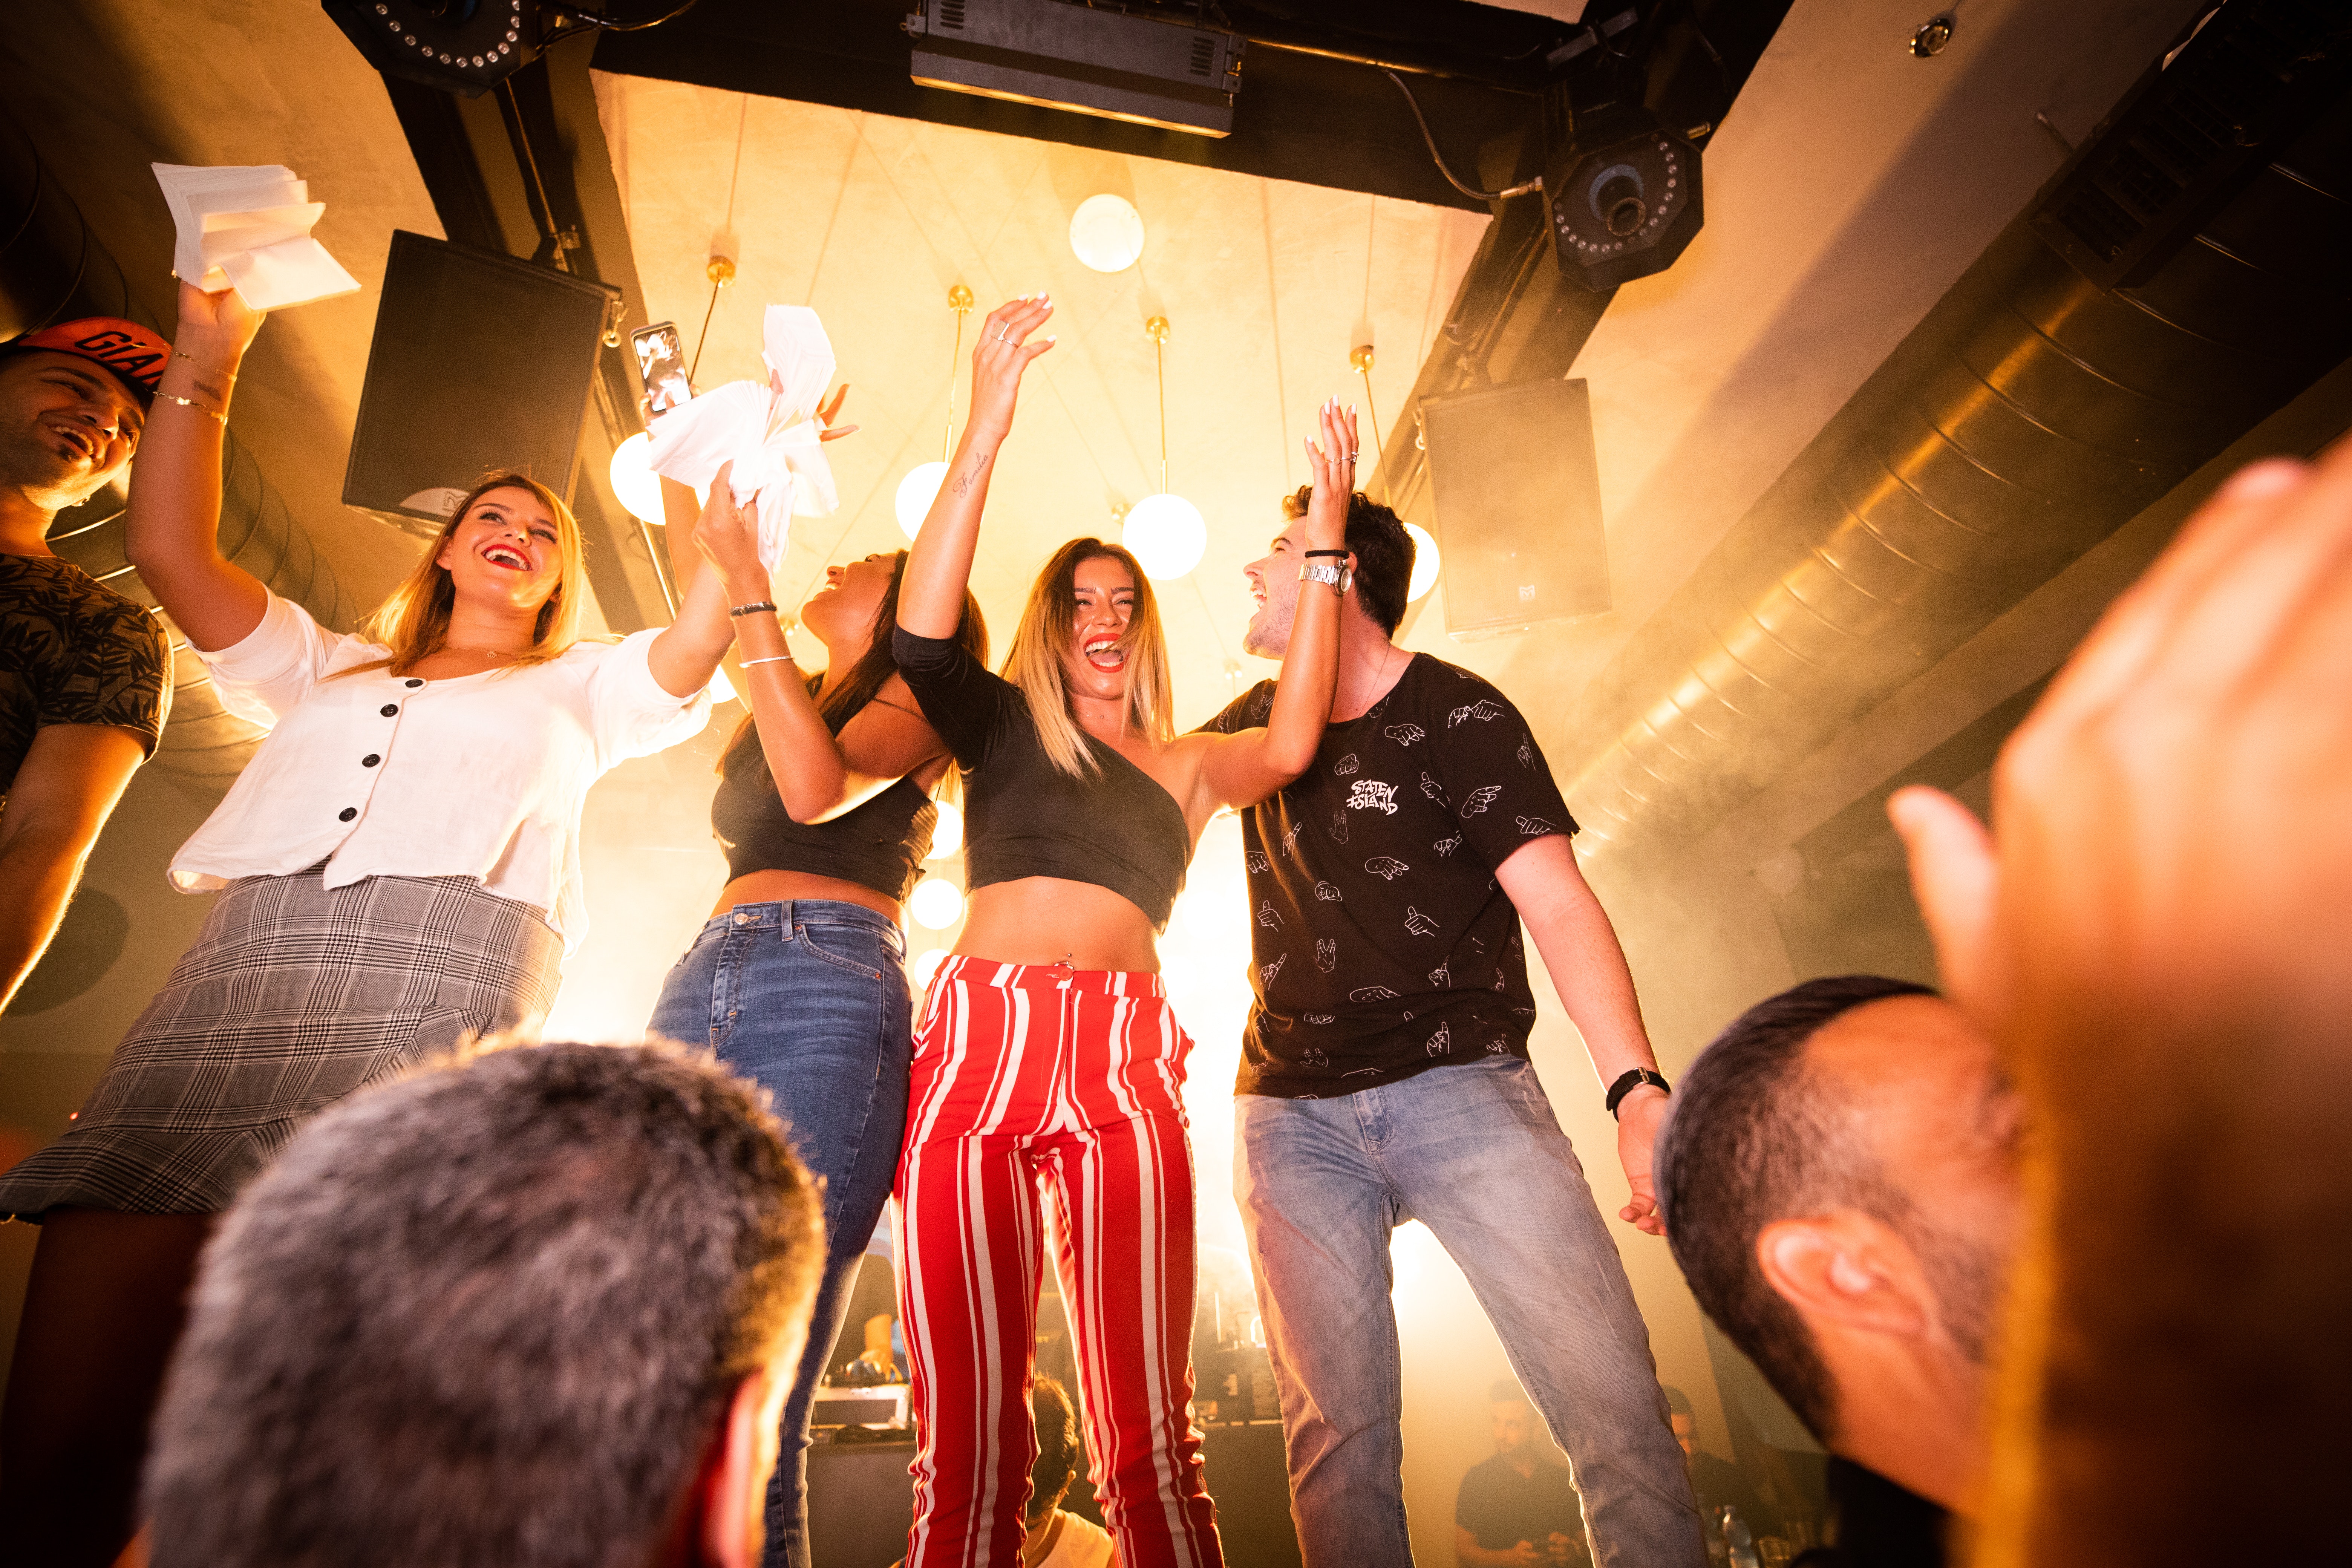
event, performance, fun, crowd, party, stage, nightclub, performance art, music venue, music, performing arts, leisure, disco, dance